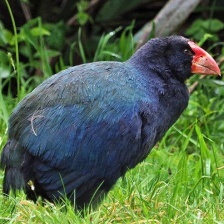
Species: TAKAHE
Scientific name: PORPHYRIO HOCHSTETTERI
ImageNet parent category: european_gallinule